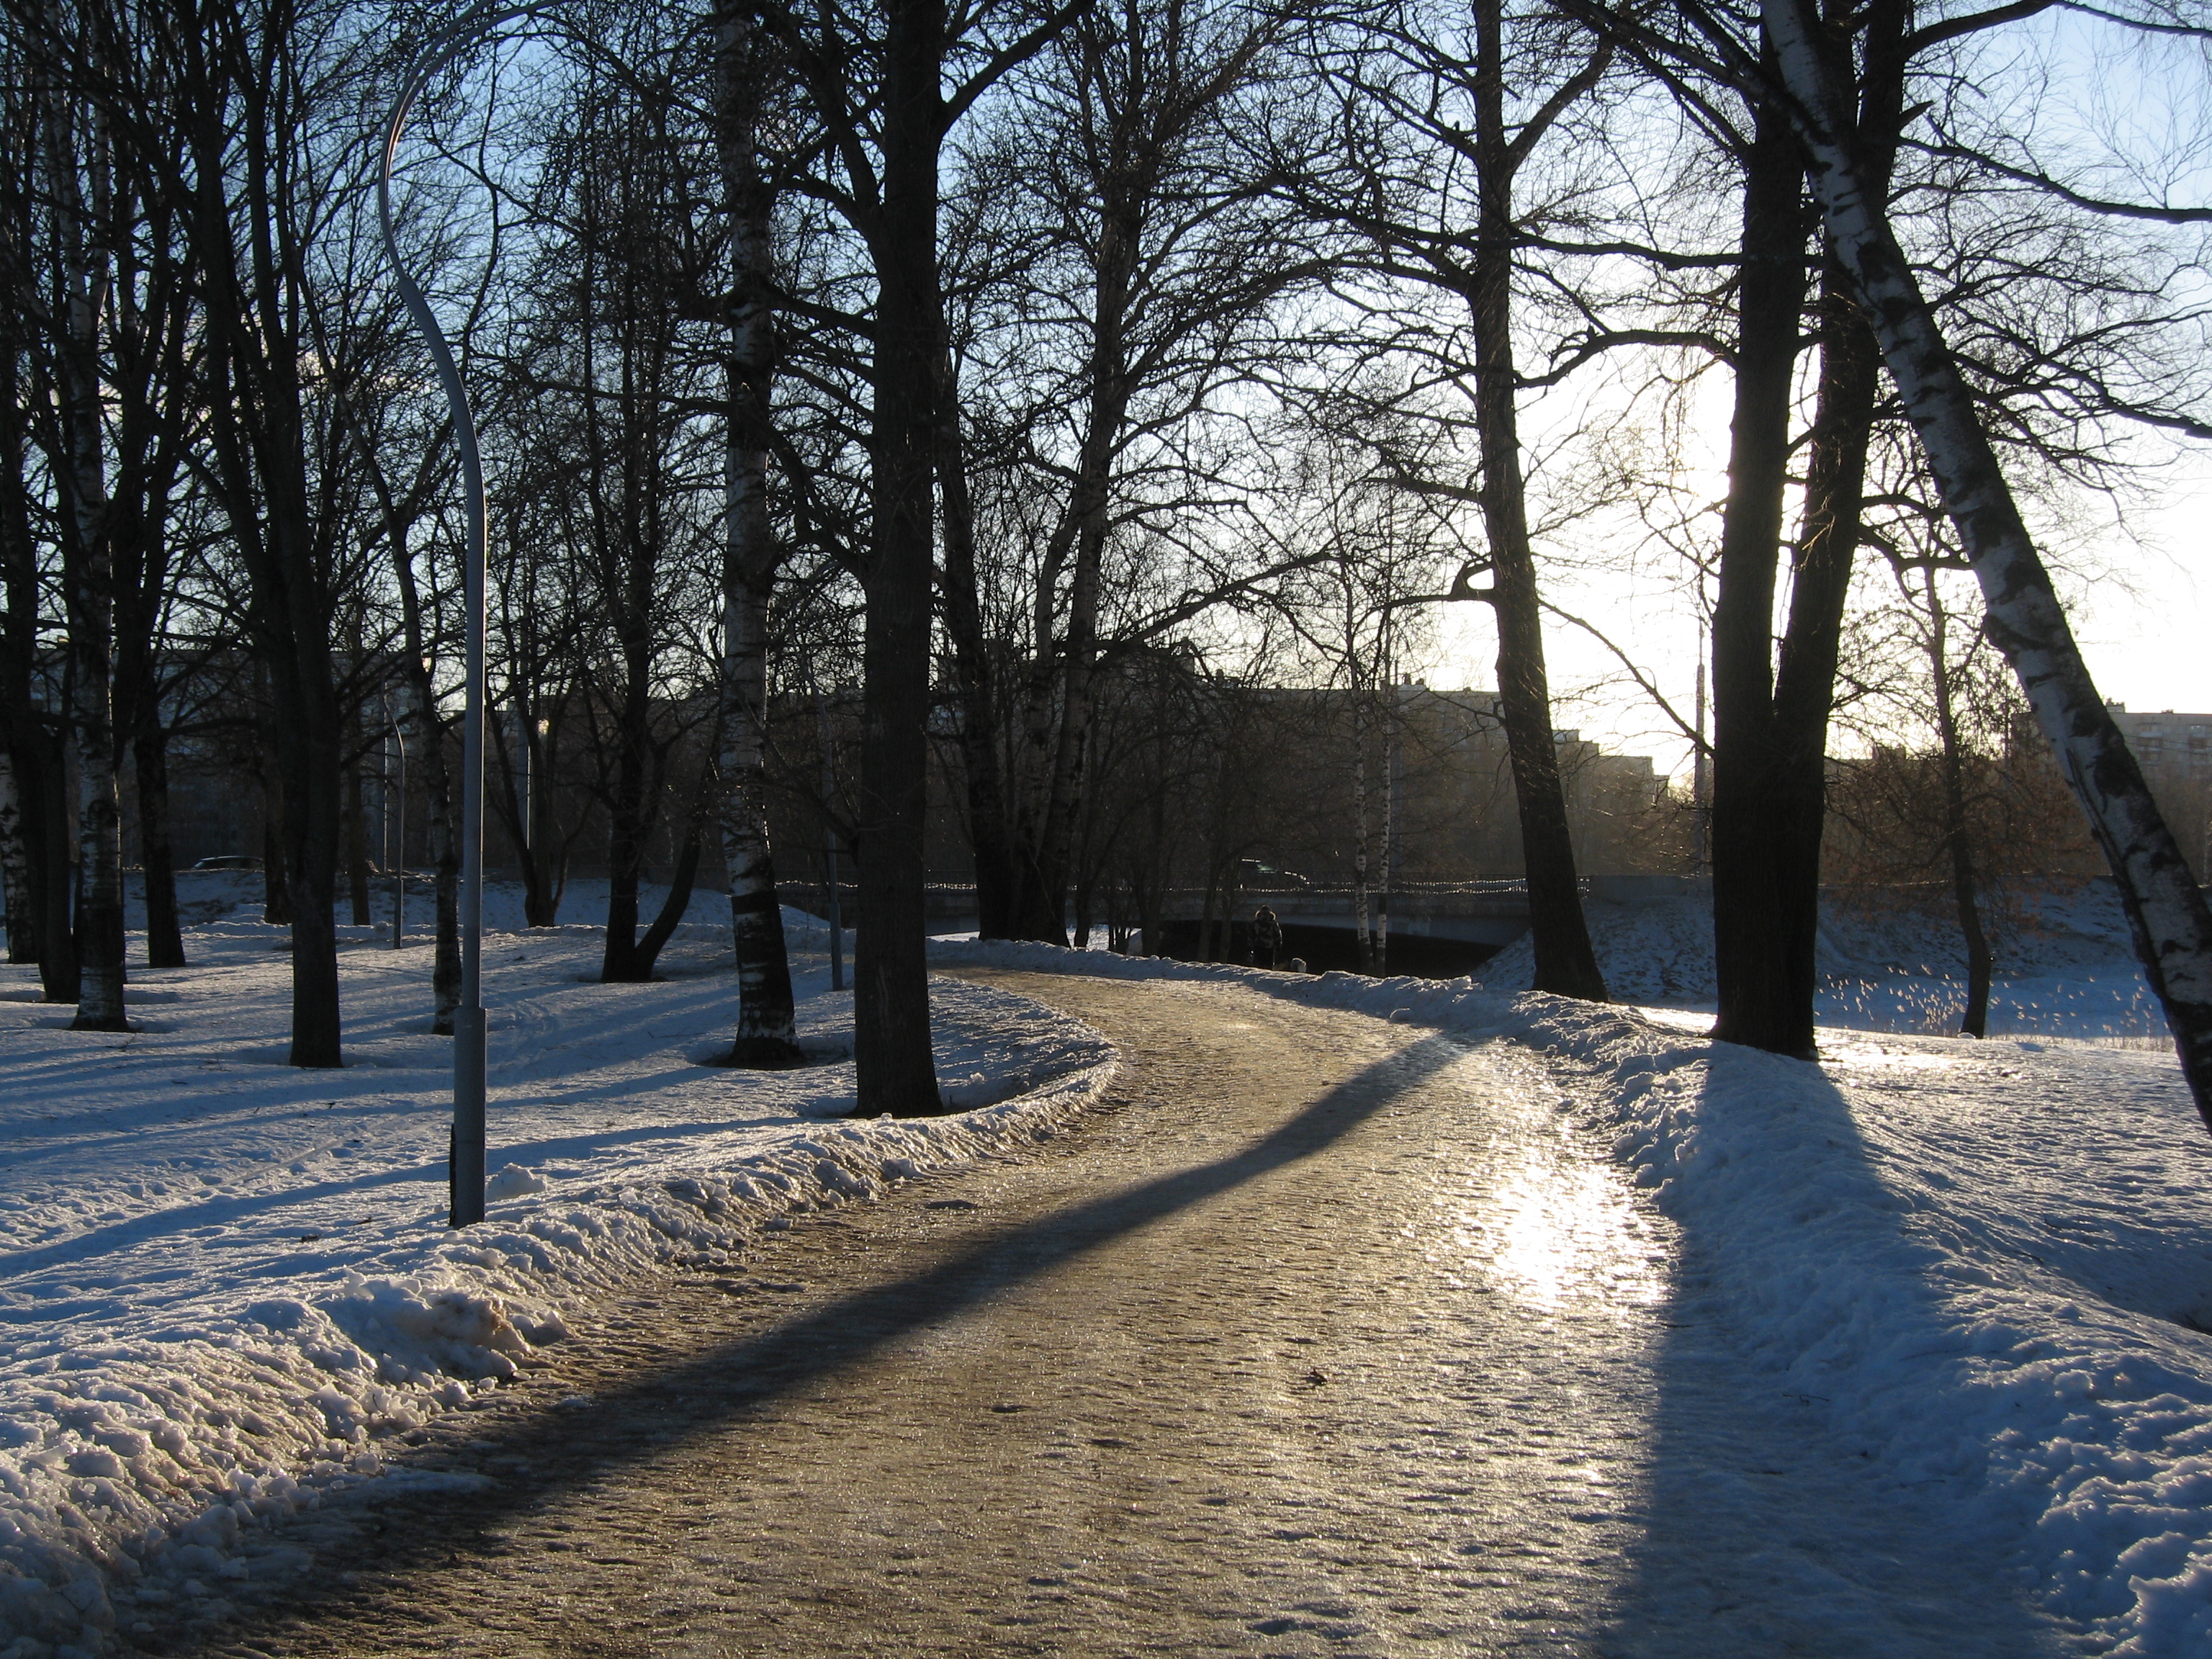
images, sky, wood, natural landscape, twig, snow, branch, plant, trunk, tree, asphalt, road surface, grass, freezing, deciduous, woody plant, rural area, landscape, Tints and shades, road, forest, grove, woodland, frost, horizon, shade, winter, trail, sidewalk, lane, nature reserve, path, street, temperate broadleaf and mixed forest, temperate coniferous forest, Northern hardwood forest, evening, old growth forest, shadow, spruce fir forest, autumn, dirt road, darkness, walkway, plant stem, monochrome photography, tropical and subtropical coniferous forests